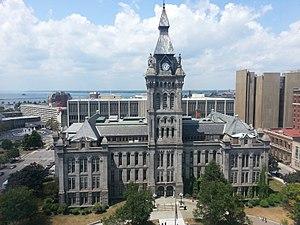
Buffalo est une ville des États-Unis située dans l'ouest de l'État de New York, sur le lac Érié, près des chutes du Niagara. Sa population s’élevait à 261 452 habitants lors du recensement de 2010, estimée à 256 902 habitants en 2016. C'est la deuxième ville la plus peuplée de l'État, après New York et le siège du comté d'Érié. La vie culturelle et artistique de la ville, tout comme son animation la nuit, en fait le centre de la plus grande région transfrontalière avec le Canada.